In This Corner of the World (film)

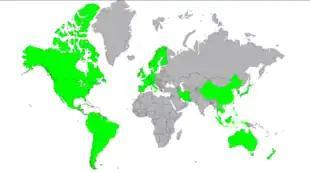
Countries in which the film has been released

The film on its opening weekend opened at #10 at the Japanese box office, debuting in 63 theaters across Japan and grossed a total of from 32,032 admissions. As of March 25, 2017, the film has grossed a total of over from 1.9 million admissions.